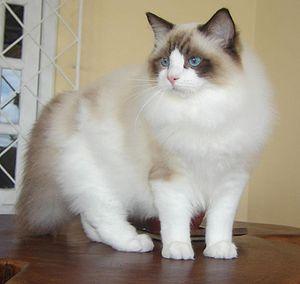
La liste des races de chats ci-dessous se présente par ordre alphabétique.
Le ragdoll est une race de chats originaire des États-Unis. Le nom de ce chat de grande taille provient d'une particularité étonnante : lorsqu'on le porte, il devient aussi mou qu'une poupée de chiffon, « ragdoll » en anglais.